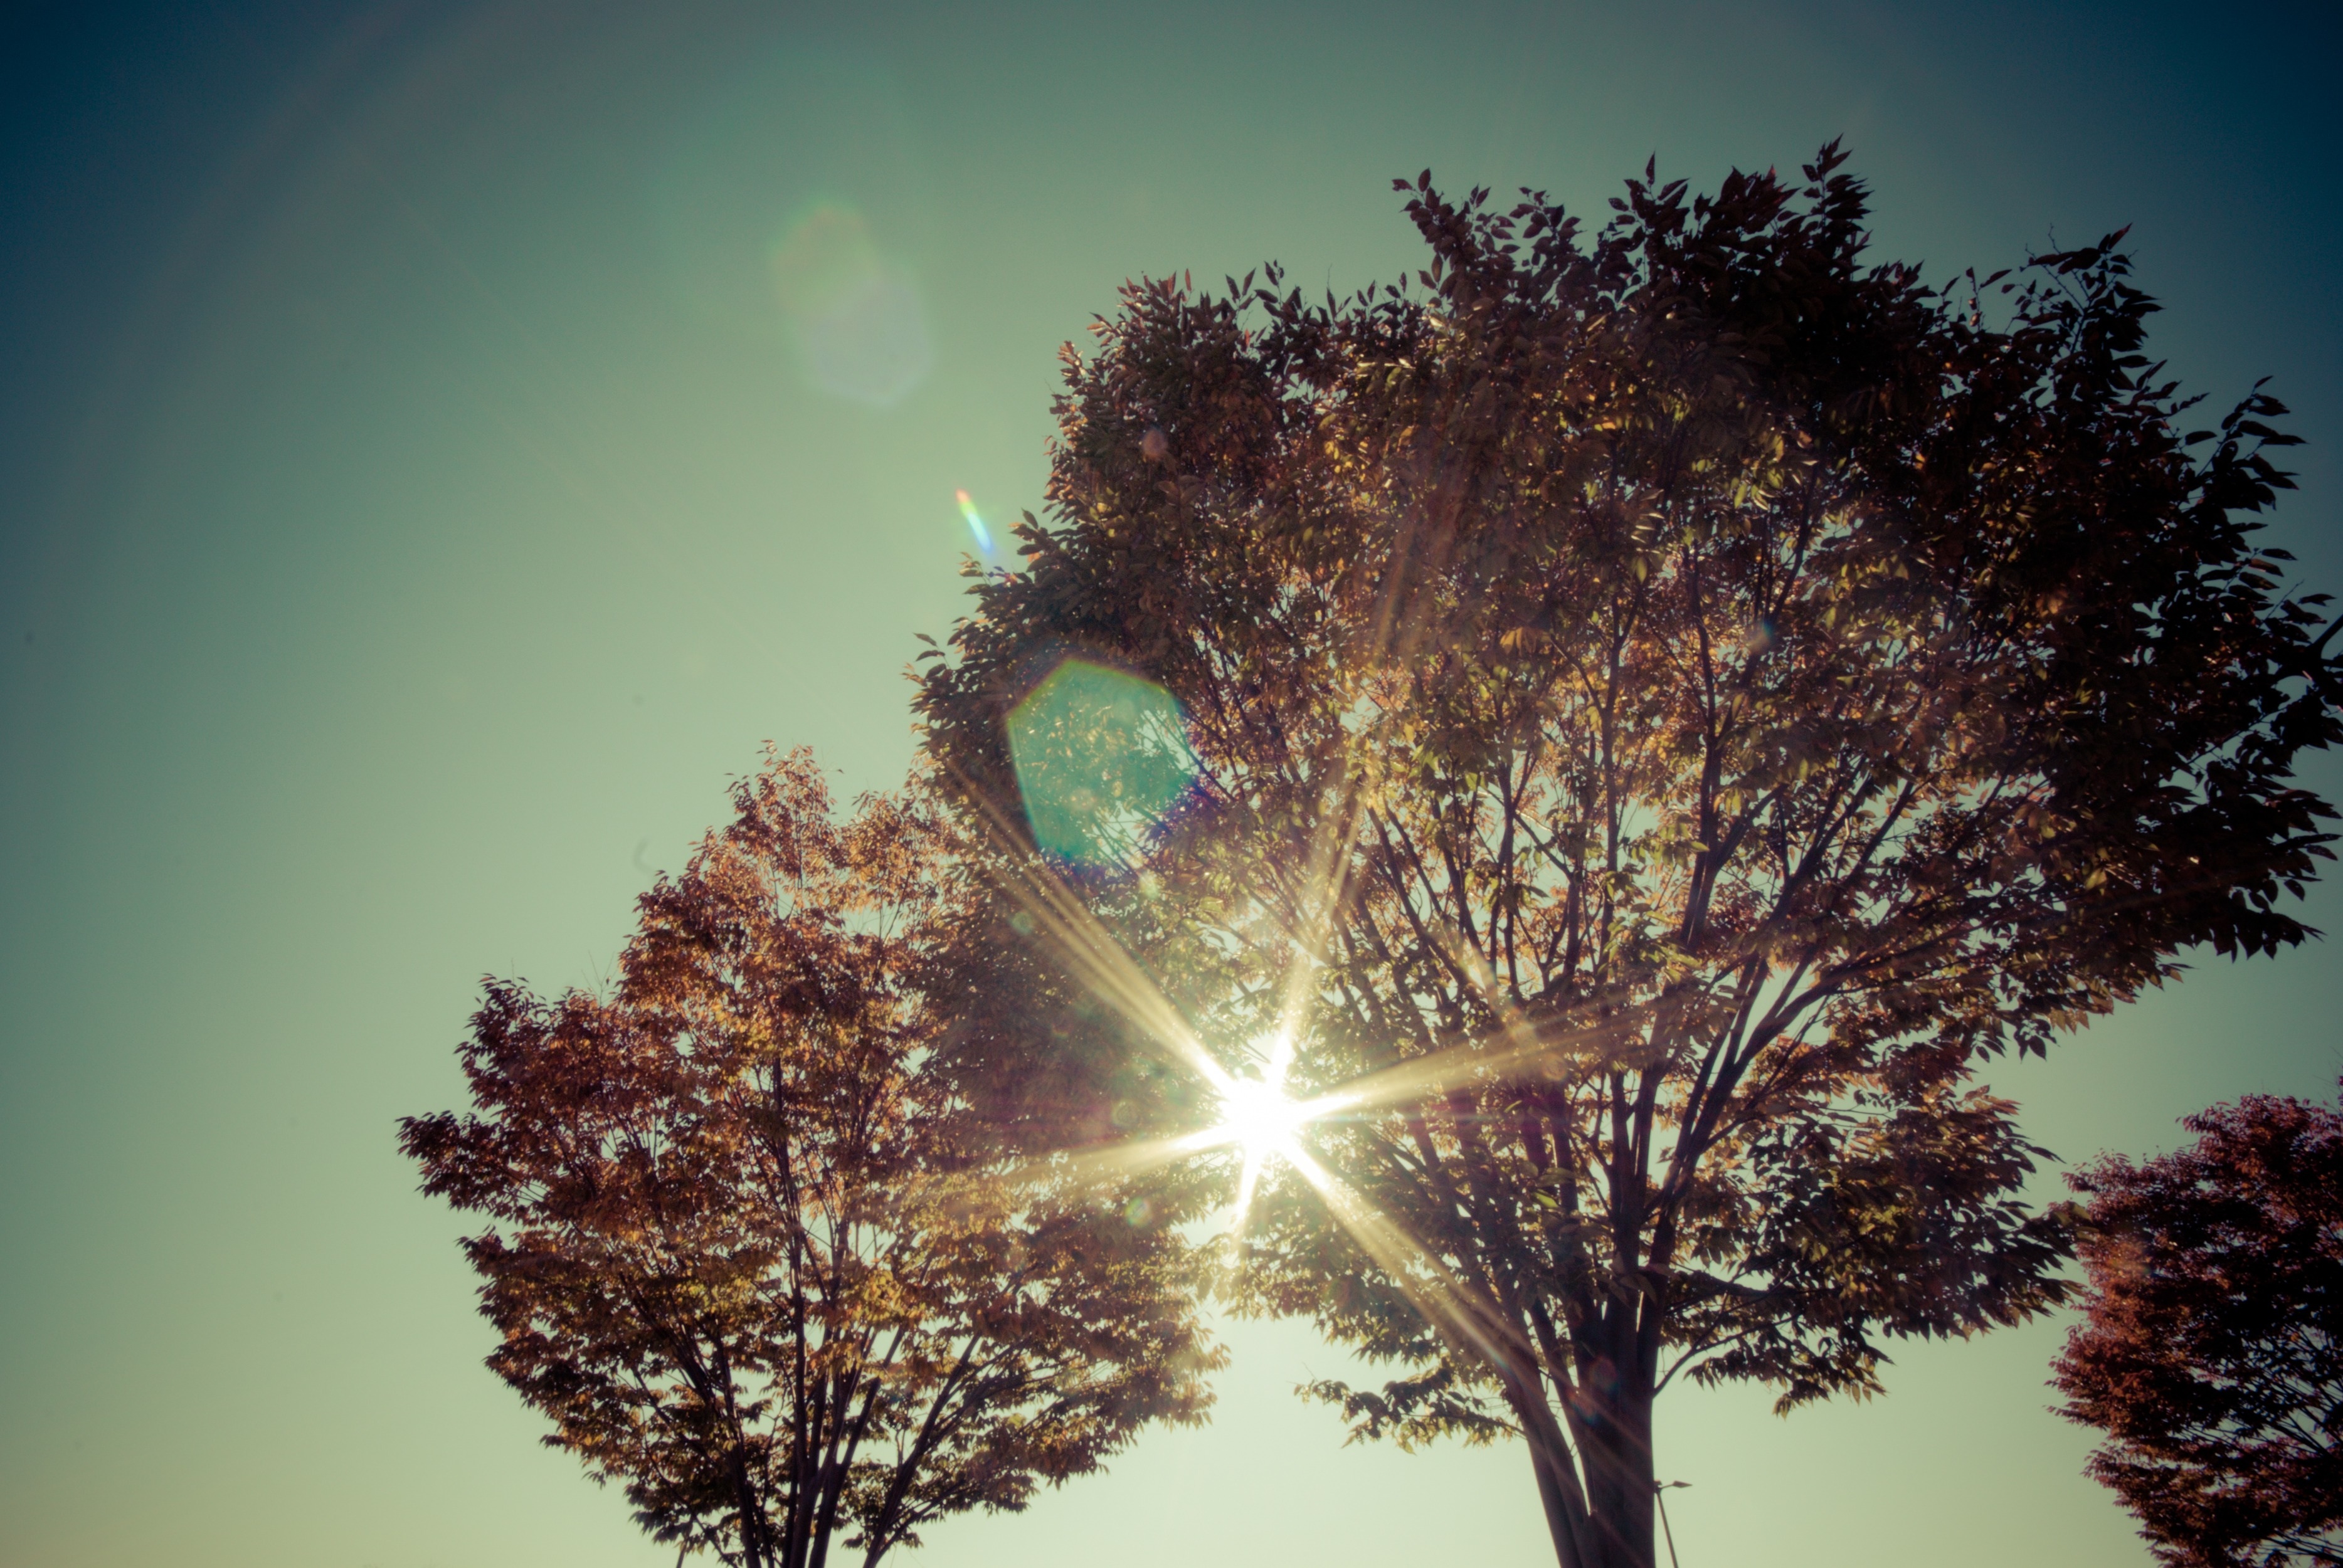
tree, nature, branch, light, plant, sky, night, sunlight, morning, leaf, flower, reflection, fireworks, atmosphere of earth, woody plant